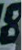
Number: 8